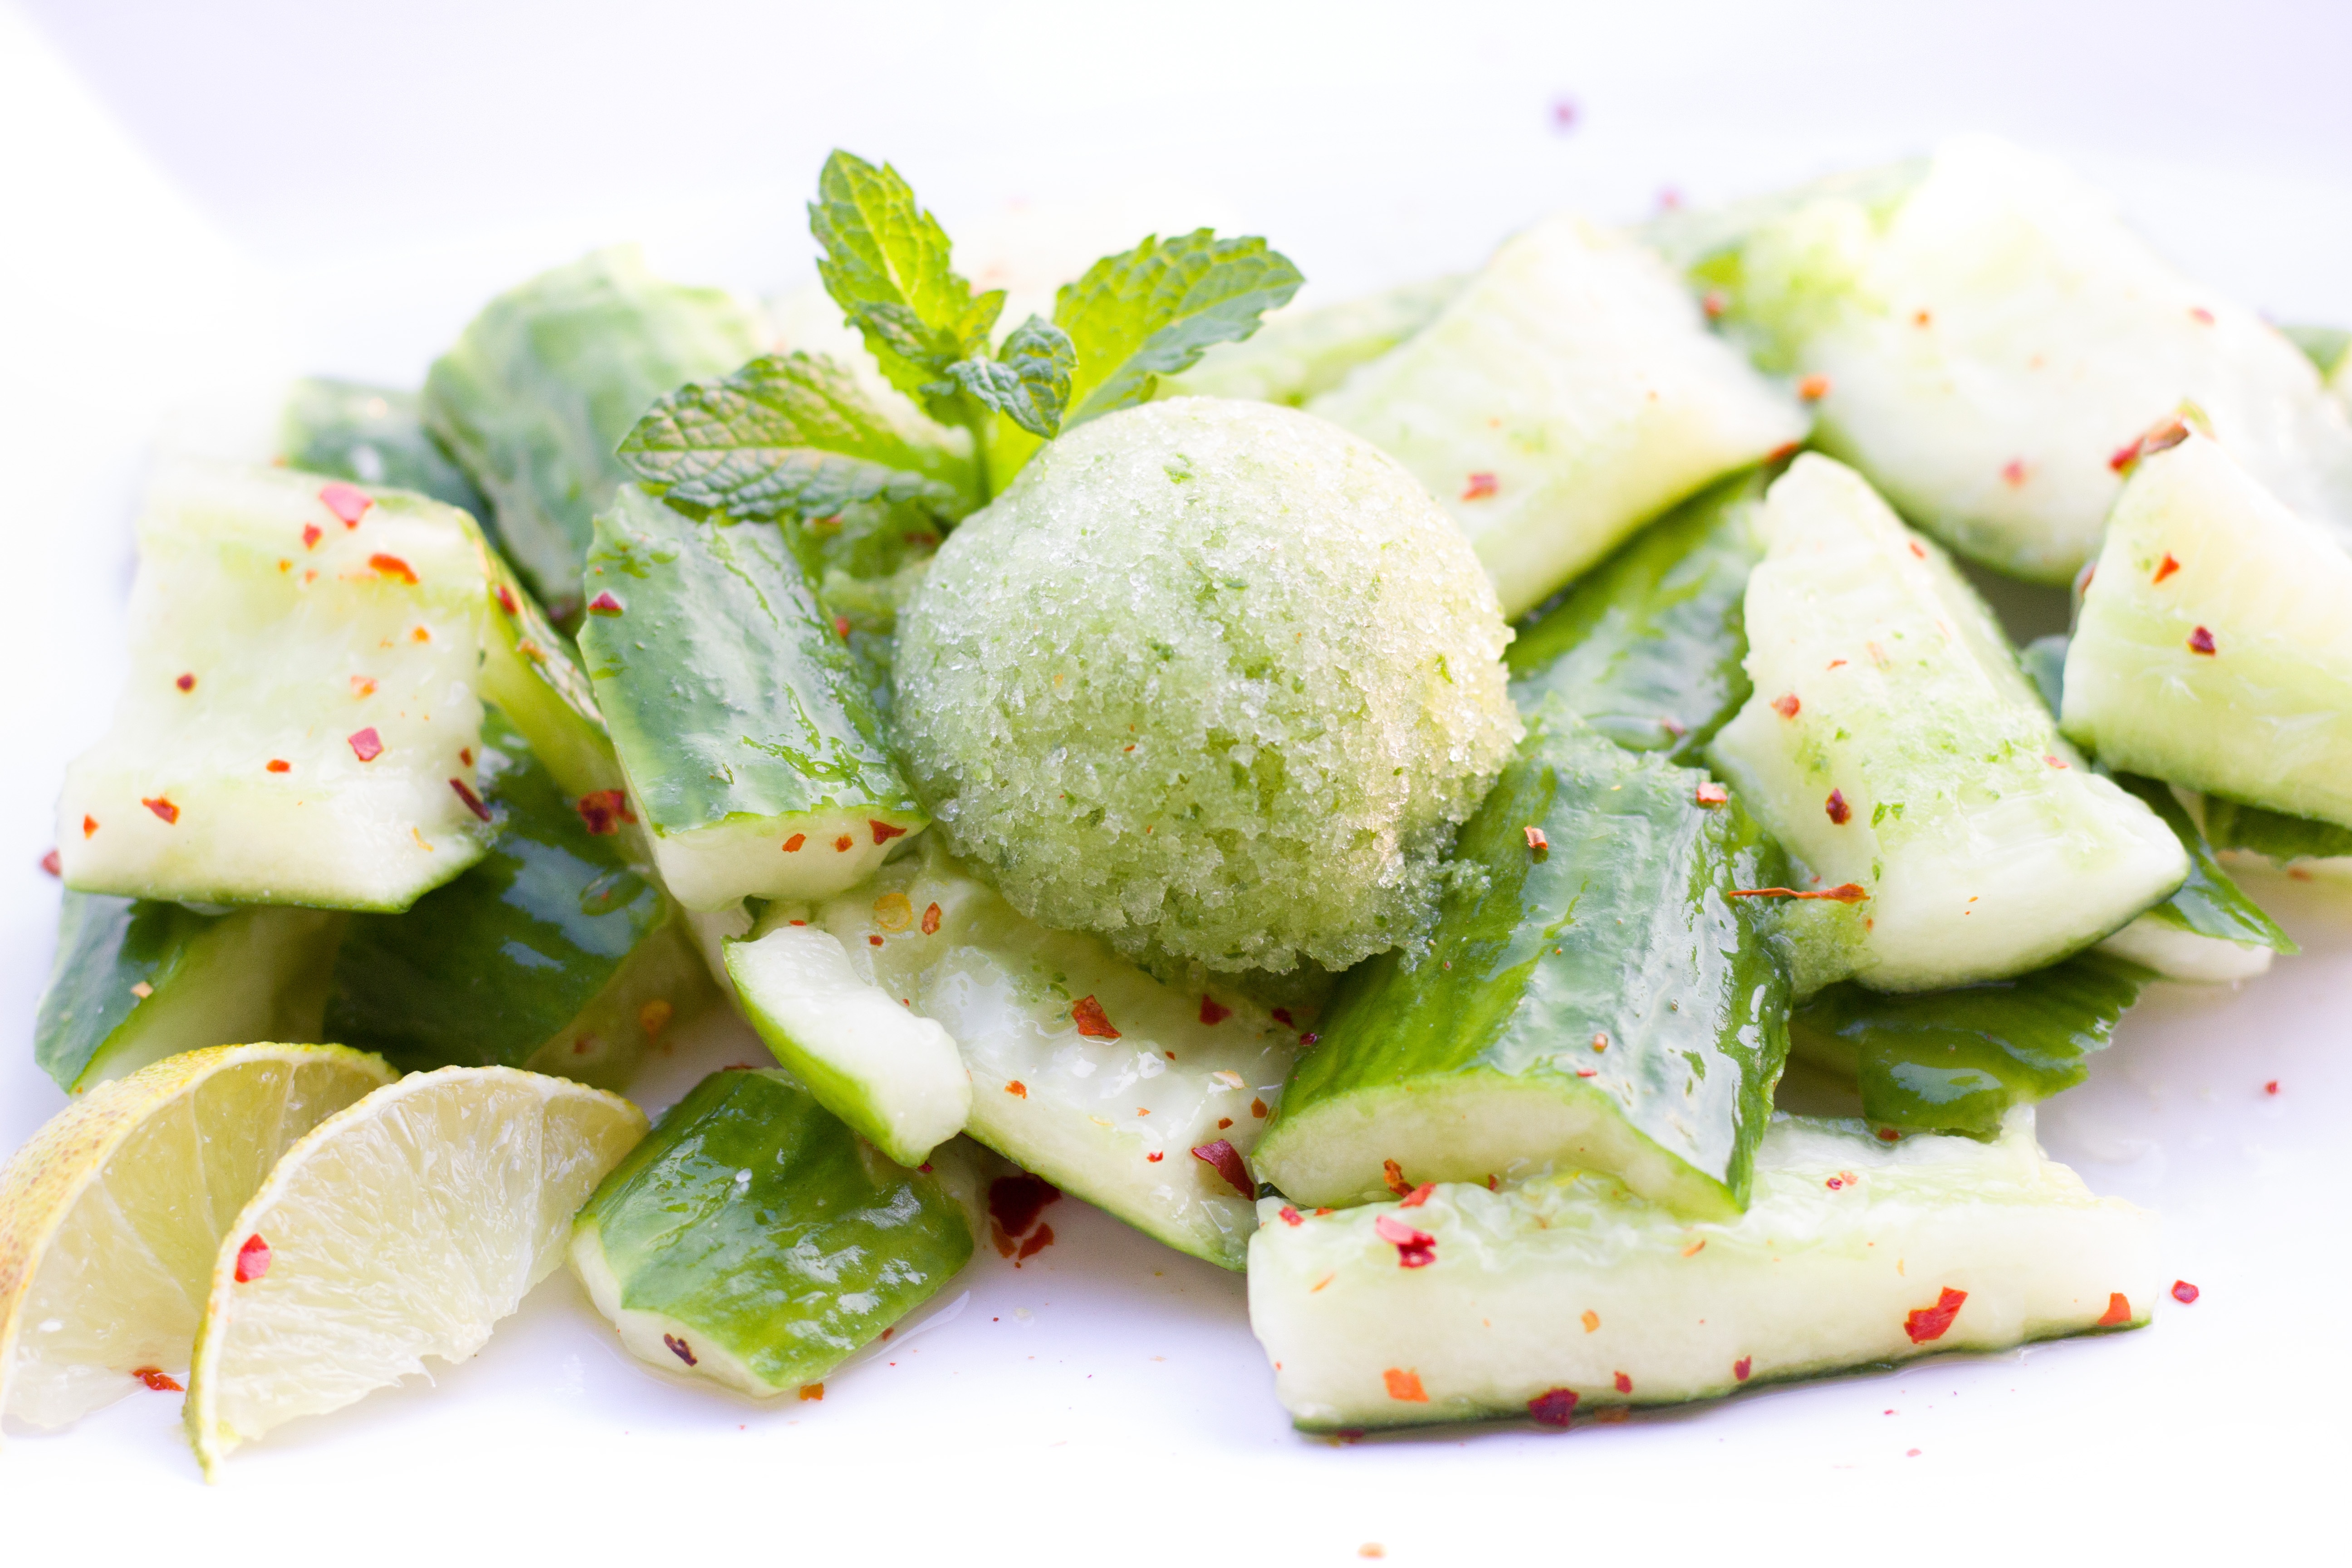
plant, ice, dish, food, salad, green, chili, produce, vegetable, healthy, eat, cuisine, delicious, mint, nutrition, vegetables, spicy, cucumber, vegan, vegetarian, vitamins, frisch, of course, appetizing, raw food, flowering plant, gherkins, cucumber salad, garden cucumber, land plant, cucumber gourd and melon family